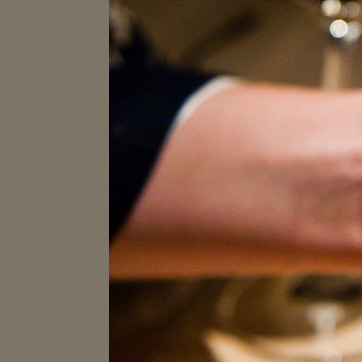
Material: skin